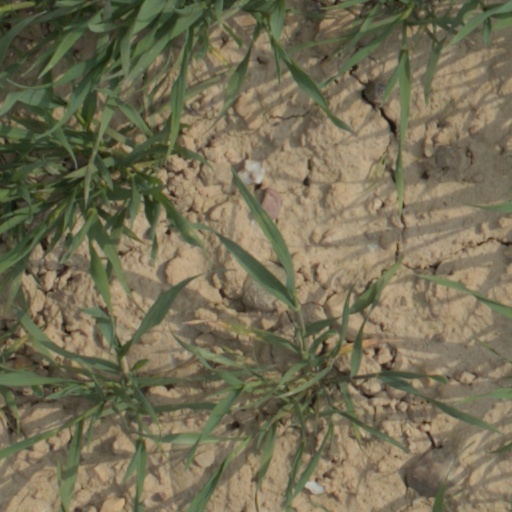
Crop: wheat